Michael Hemann

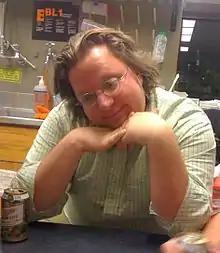

Michael Timotee Hemann (born 1971) is an American cancer geneticist and Professor of Biology in the David H. Koch Institute for Integrated Cancer Research at the Massachusetts Institute of Technology. The research in Hemann's laboratory focuses on identification and characterization of genes involved in tumor formation, cancer progression, and chemotherapeutic response.